Moron (ancient city)

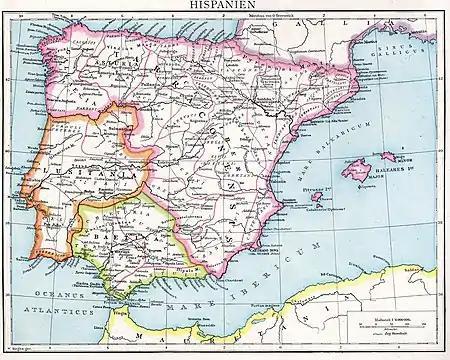
Roman provinces of Hispania map, showing Moron south of Scallabis (Gustav Droysen, 1886).

Moron was an ancient city mentioned by Strabo. Several hypotheses exist related to its location, but a location in Lusitania, near Scallabis (modern day Santarém) is strongly considered.